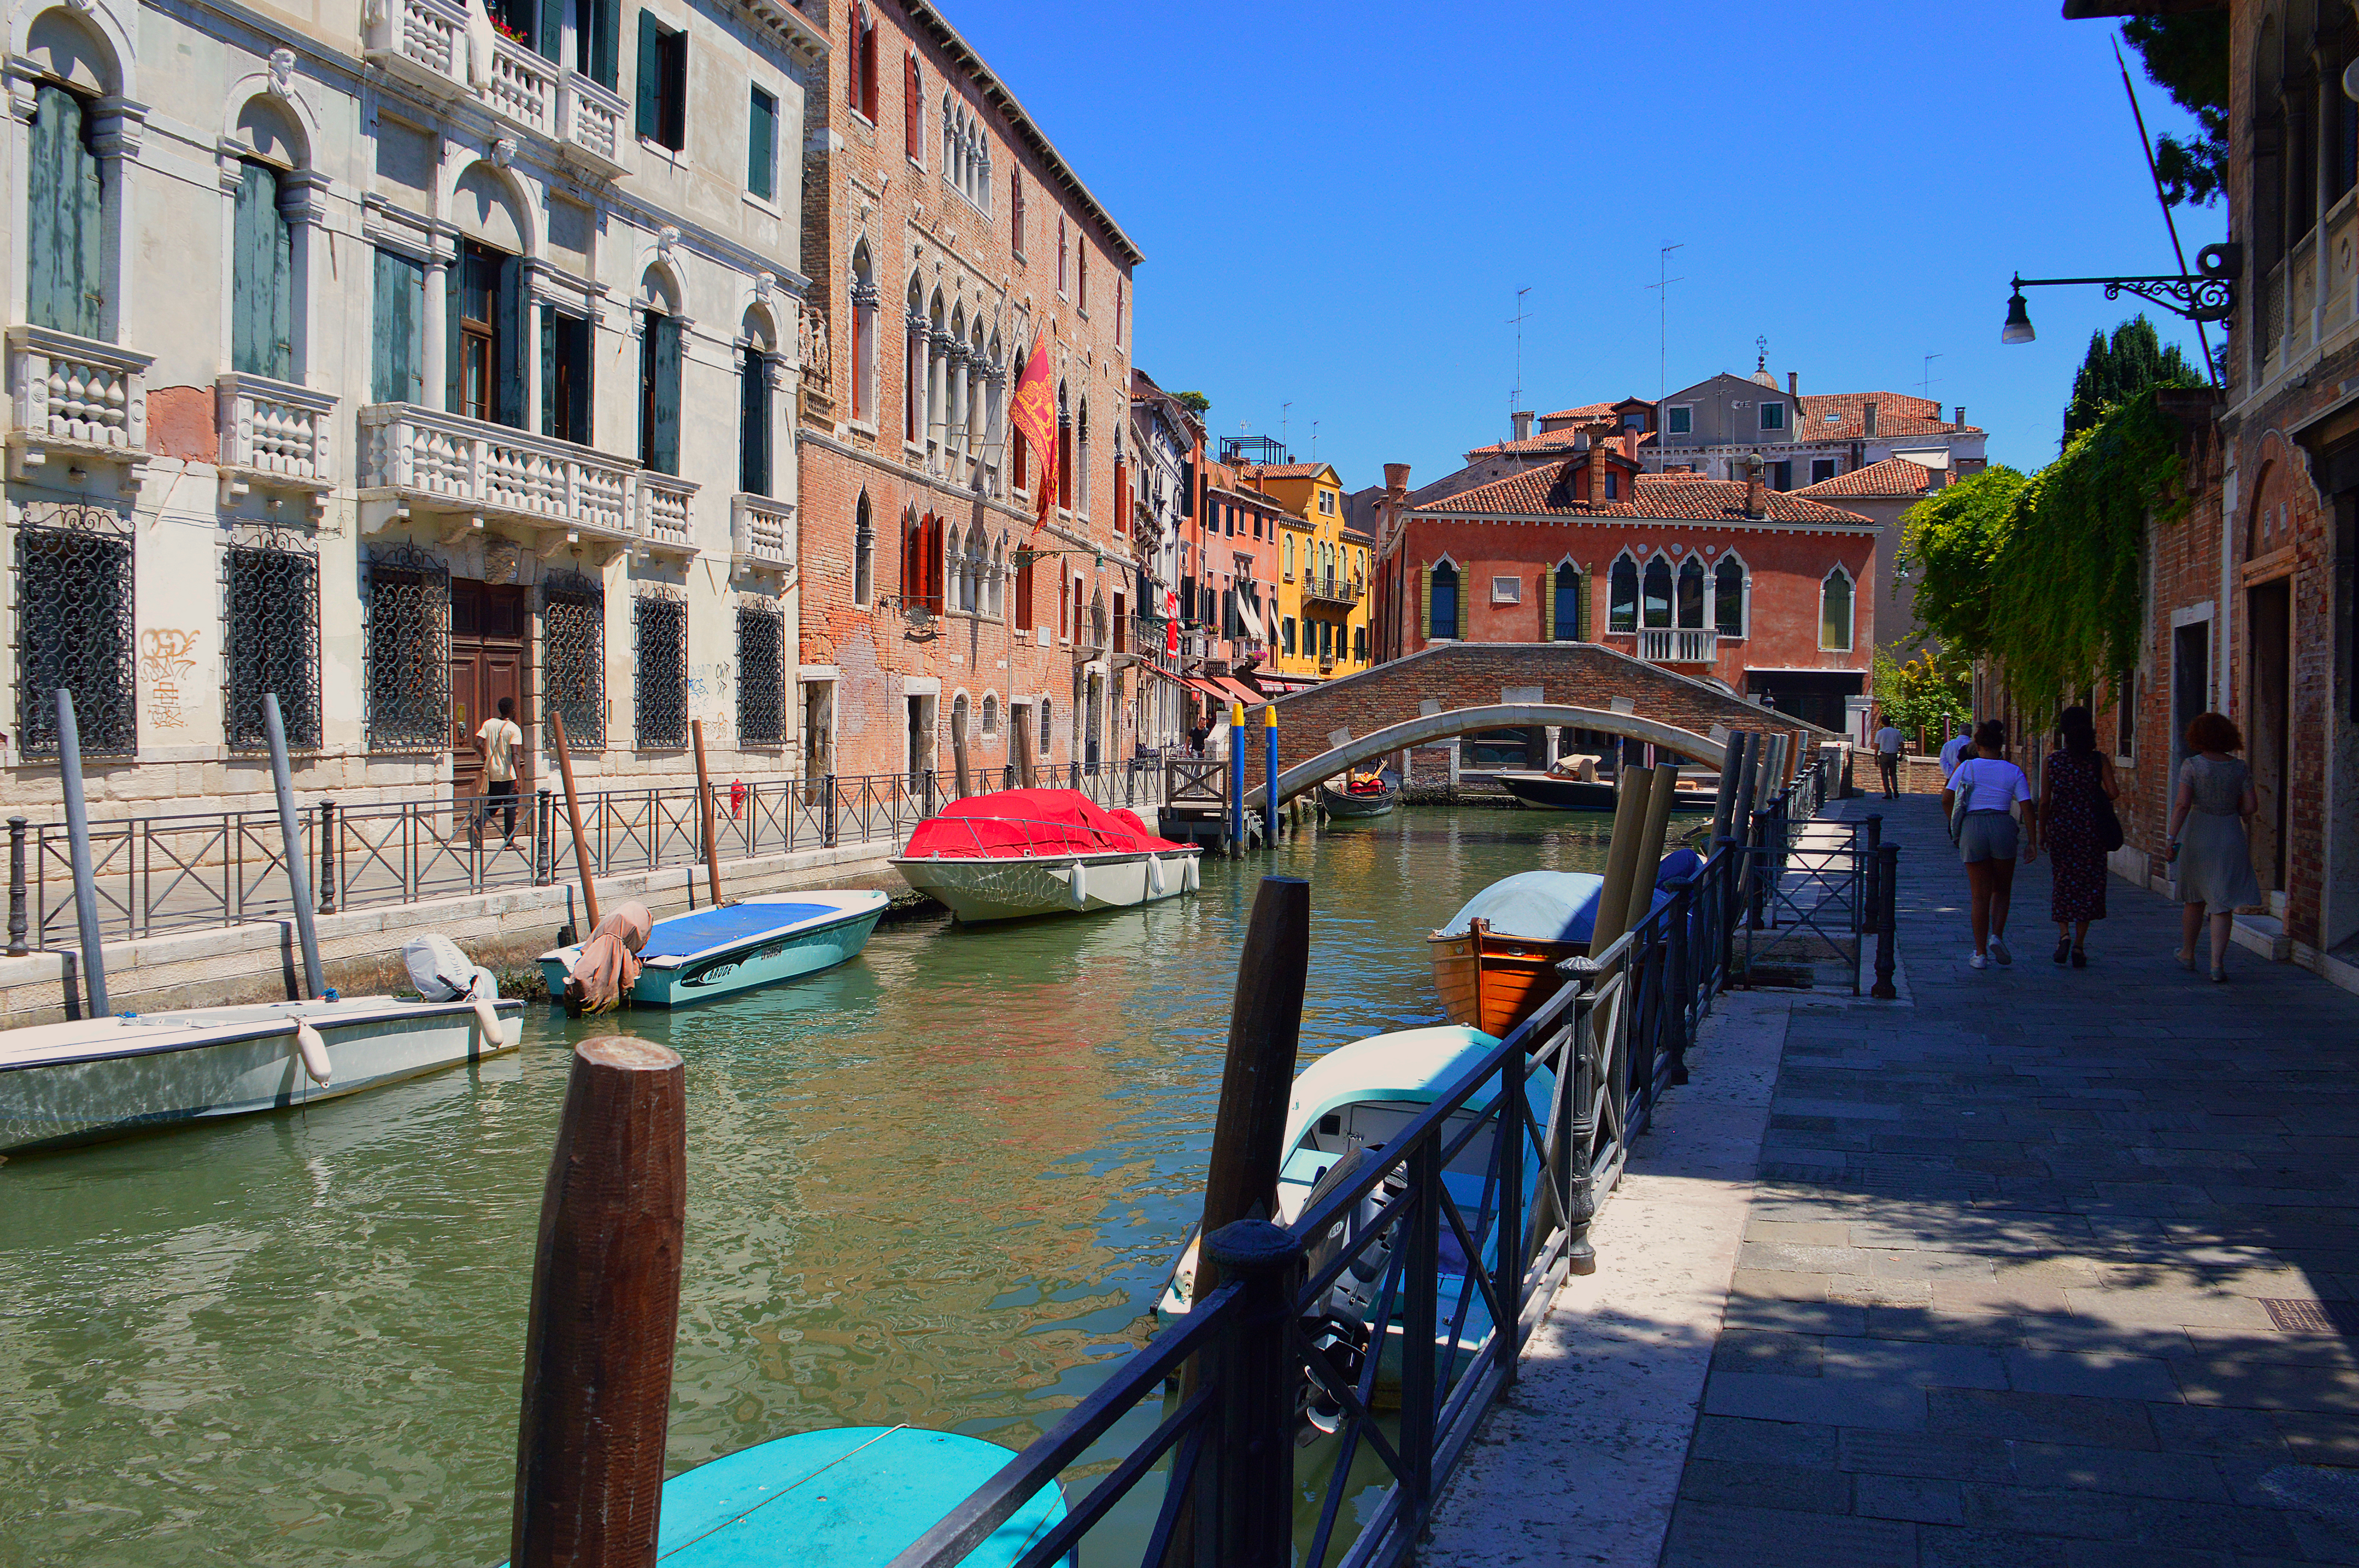
landscape, old, city, water, boat, street, landmark, architecture, beautiful, canal, watercolor, romantic, travel, tourism, blue, building, venice, italy, italian, waterway, body of water, water transportation, town, sky, gondola, channel, reflection, neighbourhood, vehicle, recreation